Chilekommittén

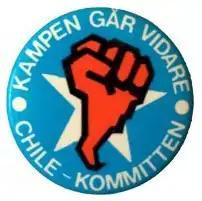
"Chilekommittén" symbol

Chilekommittén ('Chile Committee') was an organization in Sweden, dedicated to solidarity work with Chile. "Chilekommittén" was a non-partisan socialist and anti-imperialist movement. As of 1977 the organization had 110 local groups across the country, out of which 38 where found in Stockholm. Stieg Larsson estimated that some 35,000 persons were members of "Chilekommittén" at some point of its history. The Committee published "Chile-bulletinen" ('The Chile Bulletin').